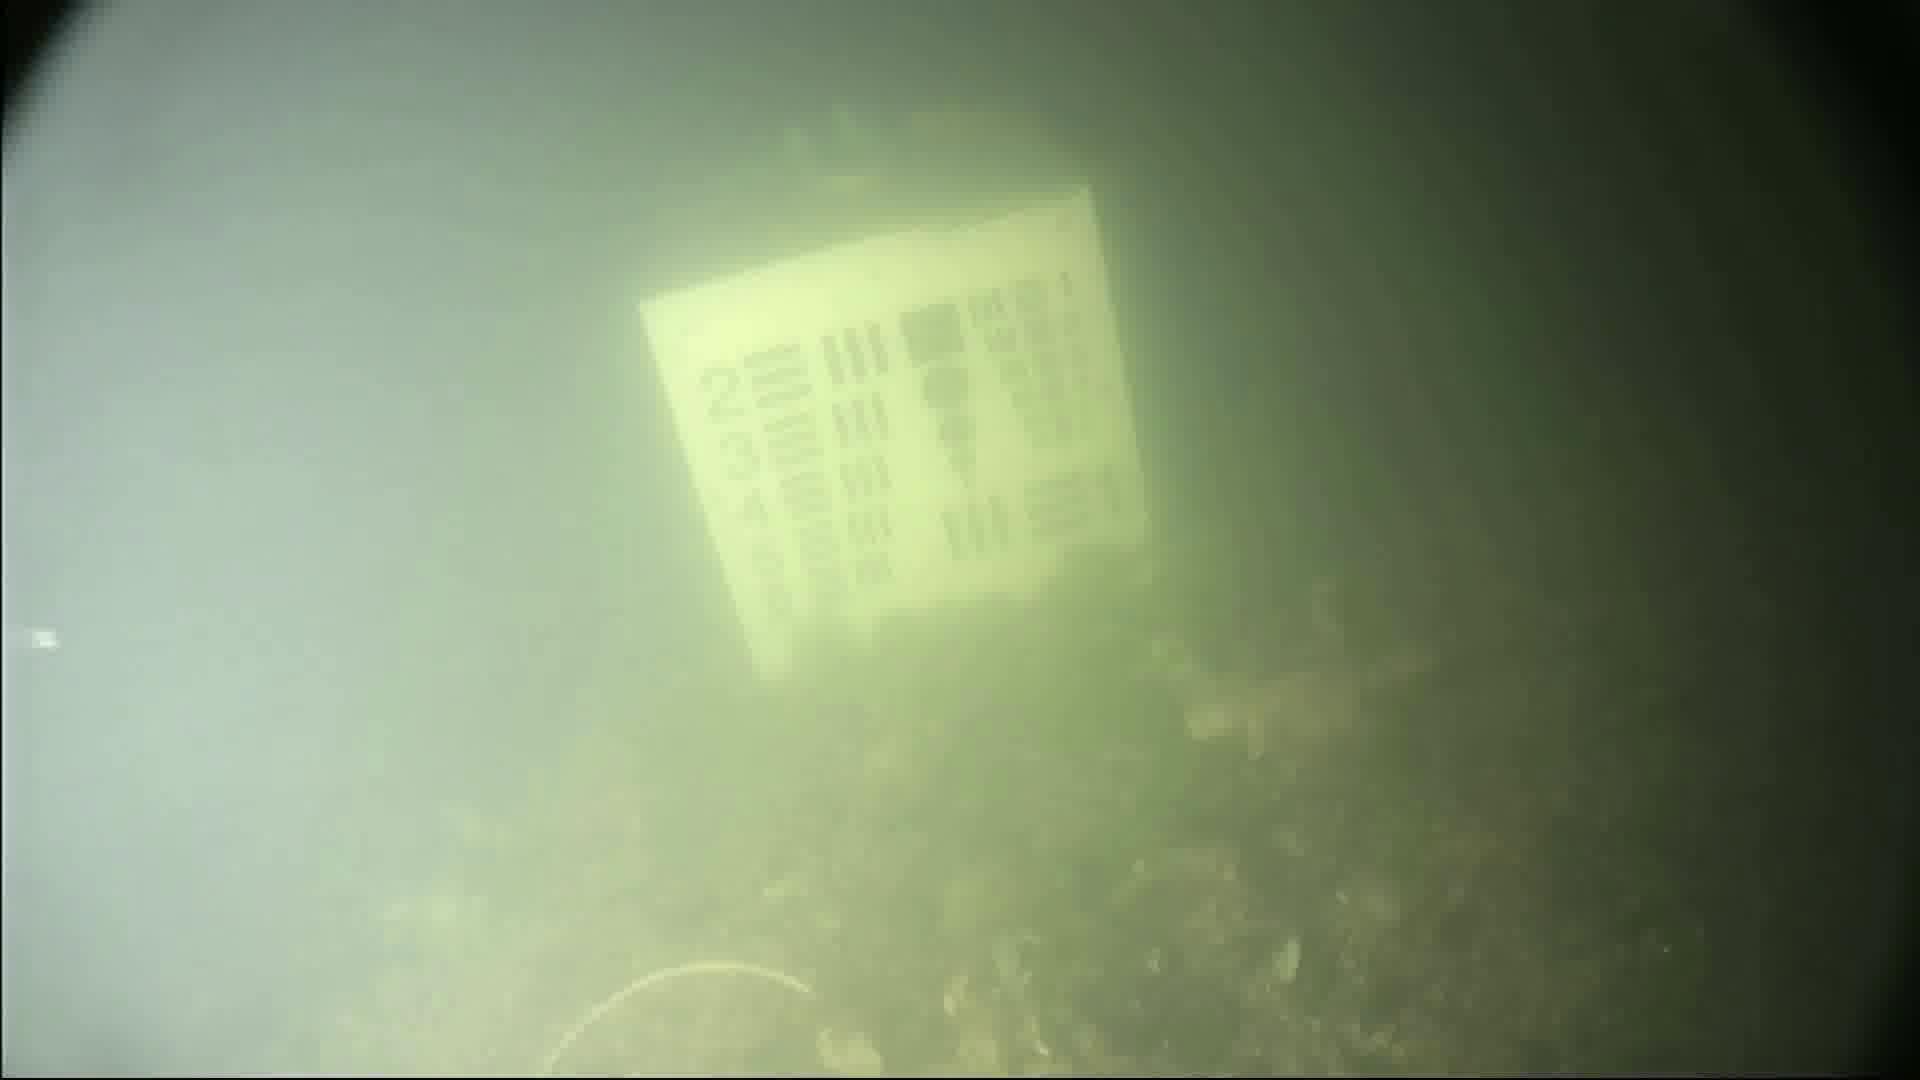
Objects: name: crab